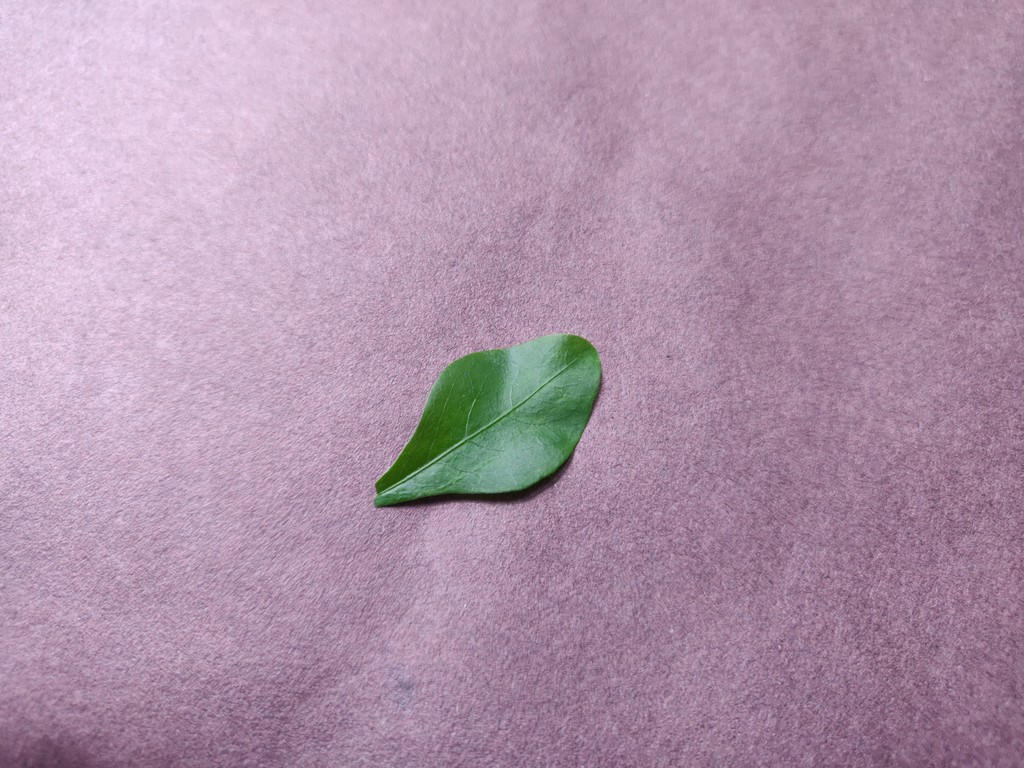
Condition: Healthy
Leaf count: single
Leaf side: front